Orders, decorations, and medals of Uruguay

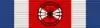
Ribbon of the Medal of Aeronautical Merit, first class.

The Medal of Aeronautical Merit is an Air Force-related military decoration of Uruguay, created by Decree No. 770/976 of 24 November 1976, to award civilians or military personnel, national or foreign, due to outstanding services related to the national aviation, or due to their valor and attributes related to aviation.